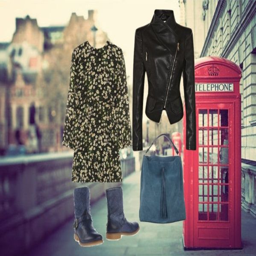
dress for your body type how to wear ankle boots best of style on the side # shoes # boots # fashion